Swarabhishekam

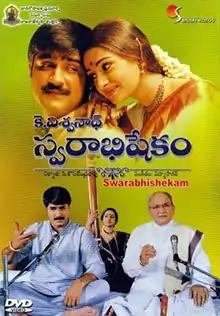

Swarabhishekam (Telugu :స్వరాభిషేకం) is a 2004 Indian Telugu-language musical drama film written and directed by K. Viswanath. Viswanath also played the lead role, along with Srikanth, Sivaji, Urvashi, and Laya. Vidyasagar won the National Film Award for Best Music Direction. The film won the National Film Award for Best Feature Film in Telugu for that year.